Shitterton

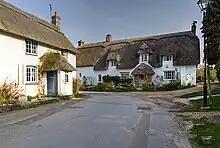
Traditional thatched cottages, Shitterton

Shitterton is at the western edge of the village of Bere Regis in the Dorset district of Dorset, England, near the junction of the A31 and A35 trunk roads halfway between Poole and Dorchester. The hamlet has about 50 households. Because it was protected by the Bere River from the fires that have ravaged Bere Regis over the years (most notably in 1788), Shitterton retains an extensive selection of older, predominantly thatched, buildings. Nikolaus Pevsner describes the hamlet as "the best part" of Bere Regis, with its buildings forming "[their] own little street" leading up to the 18th-century thatched Shitterton Farm.